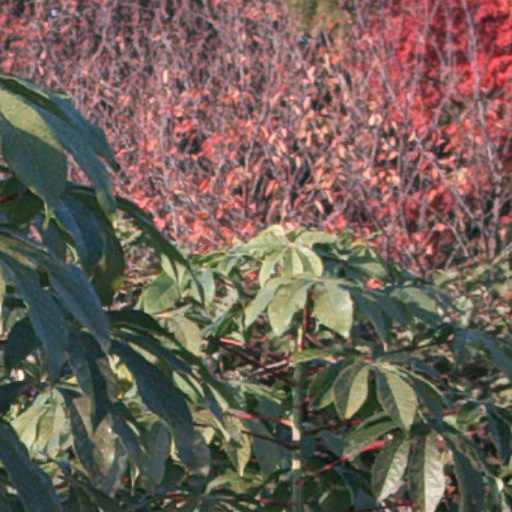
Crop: cassava